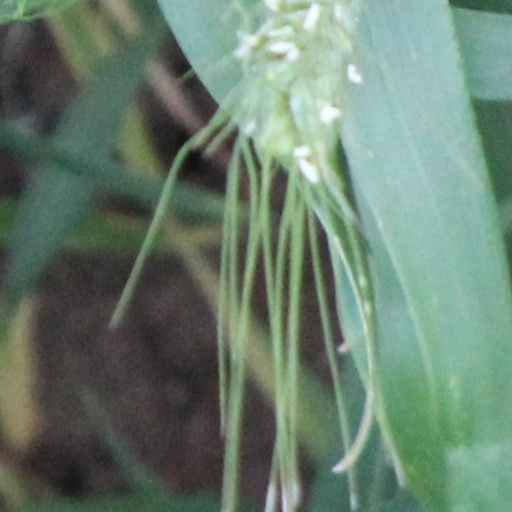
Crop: wheat